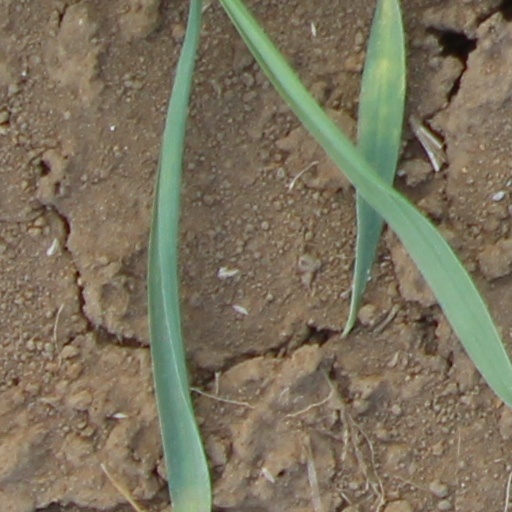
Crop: wheat